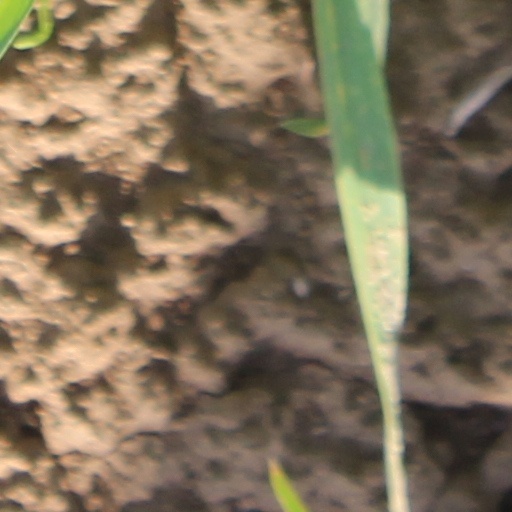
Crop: wheat